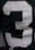
Number: 3